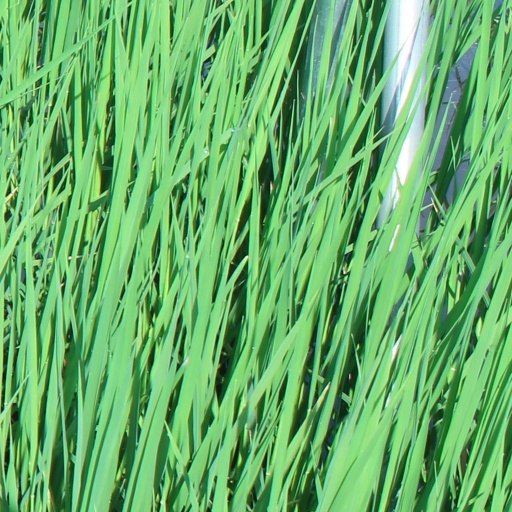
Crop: rice